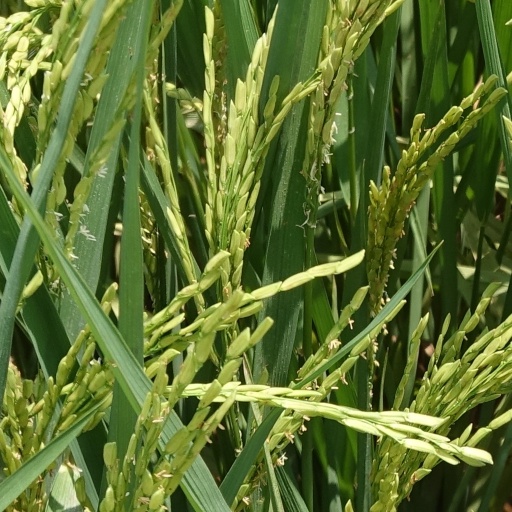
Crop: rice